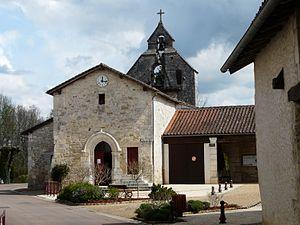
L'église Saint-Front, Saint-Front-la-Rivière, Dordogne, France
Saint-Front-la-Rivière est une commune française située dans le département de la Dordogne, en région Nouvelle-Aquitaine.
Cet article contient une liste des monuments religieux de la Dordogne.